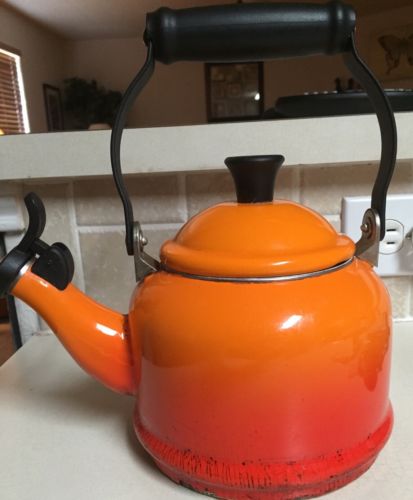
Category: kettle